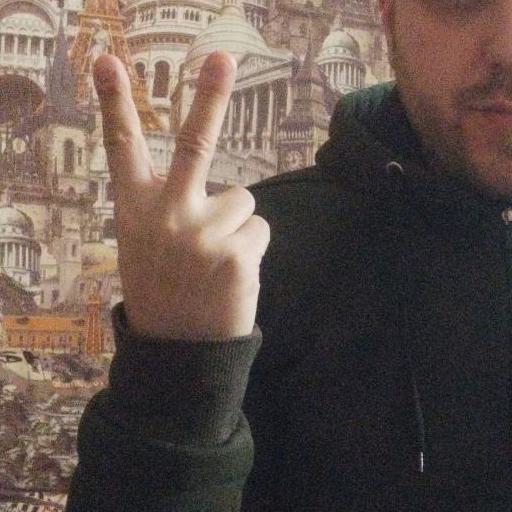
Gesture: peace_inverted